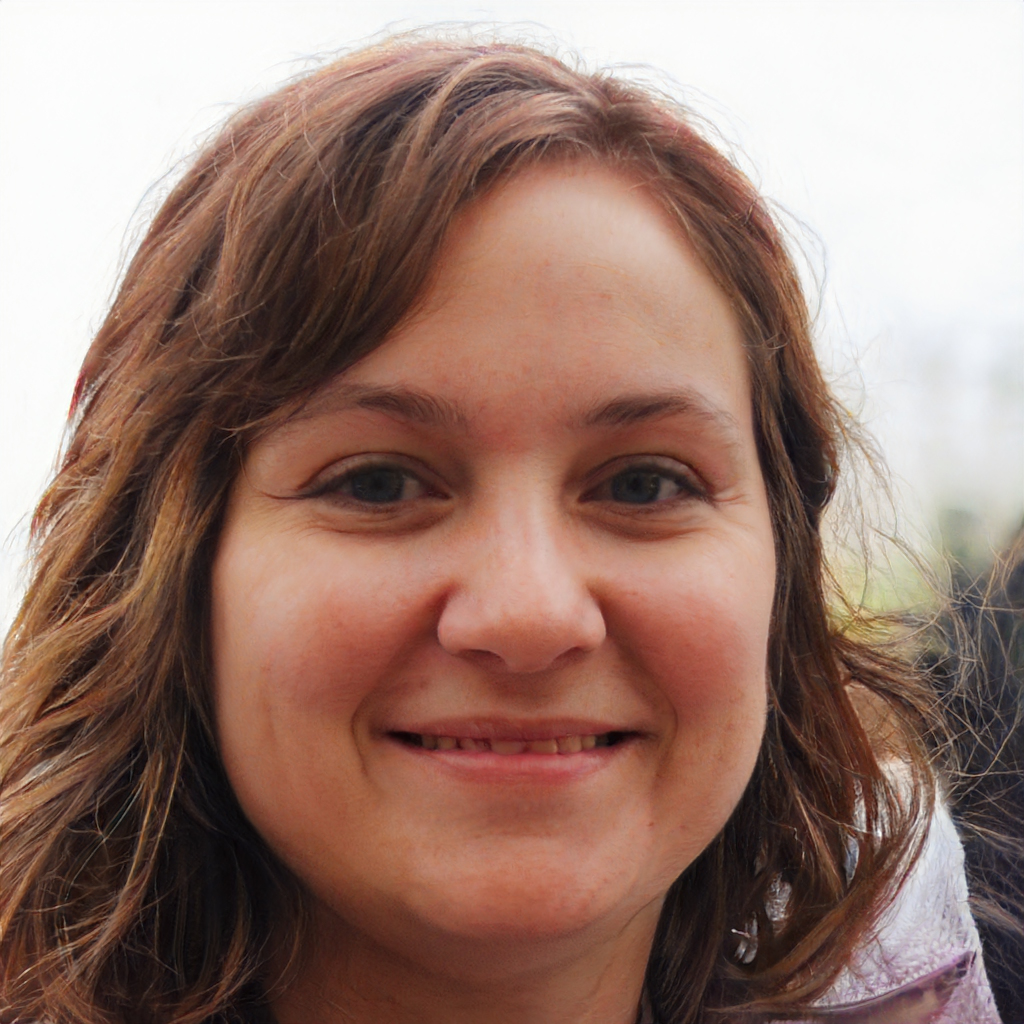
Gender: Female